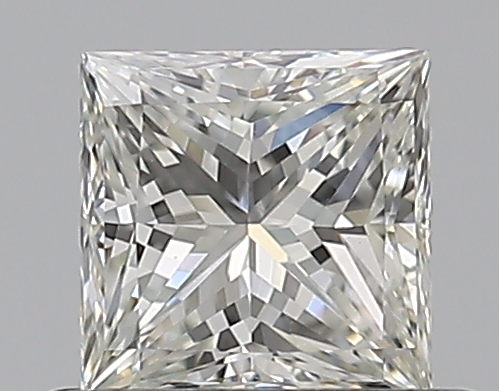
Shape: princess
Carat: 0.5
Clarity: VS2
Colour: I
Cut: EX
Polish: EX
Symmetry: VG
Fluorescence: N
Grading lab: GIA
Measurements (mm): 4.37 x 4.35 x 3.17